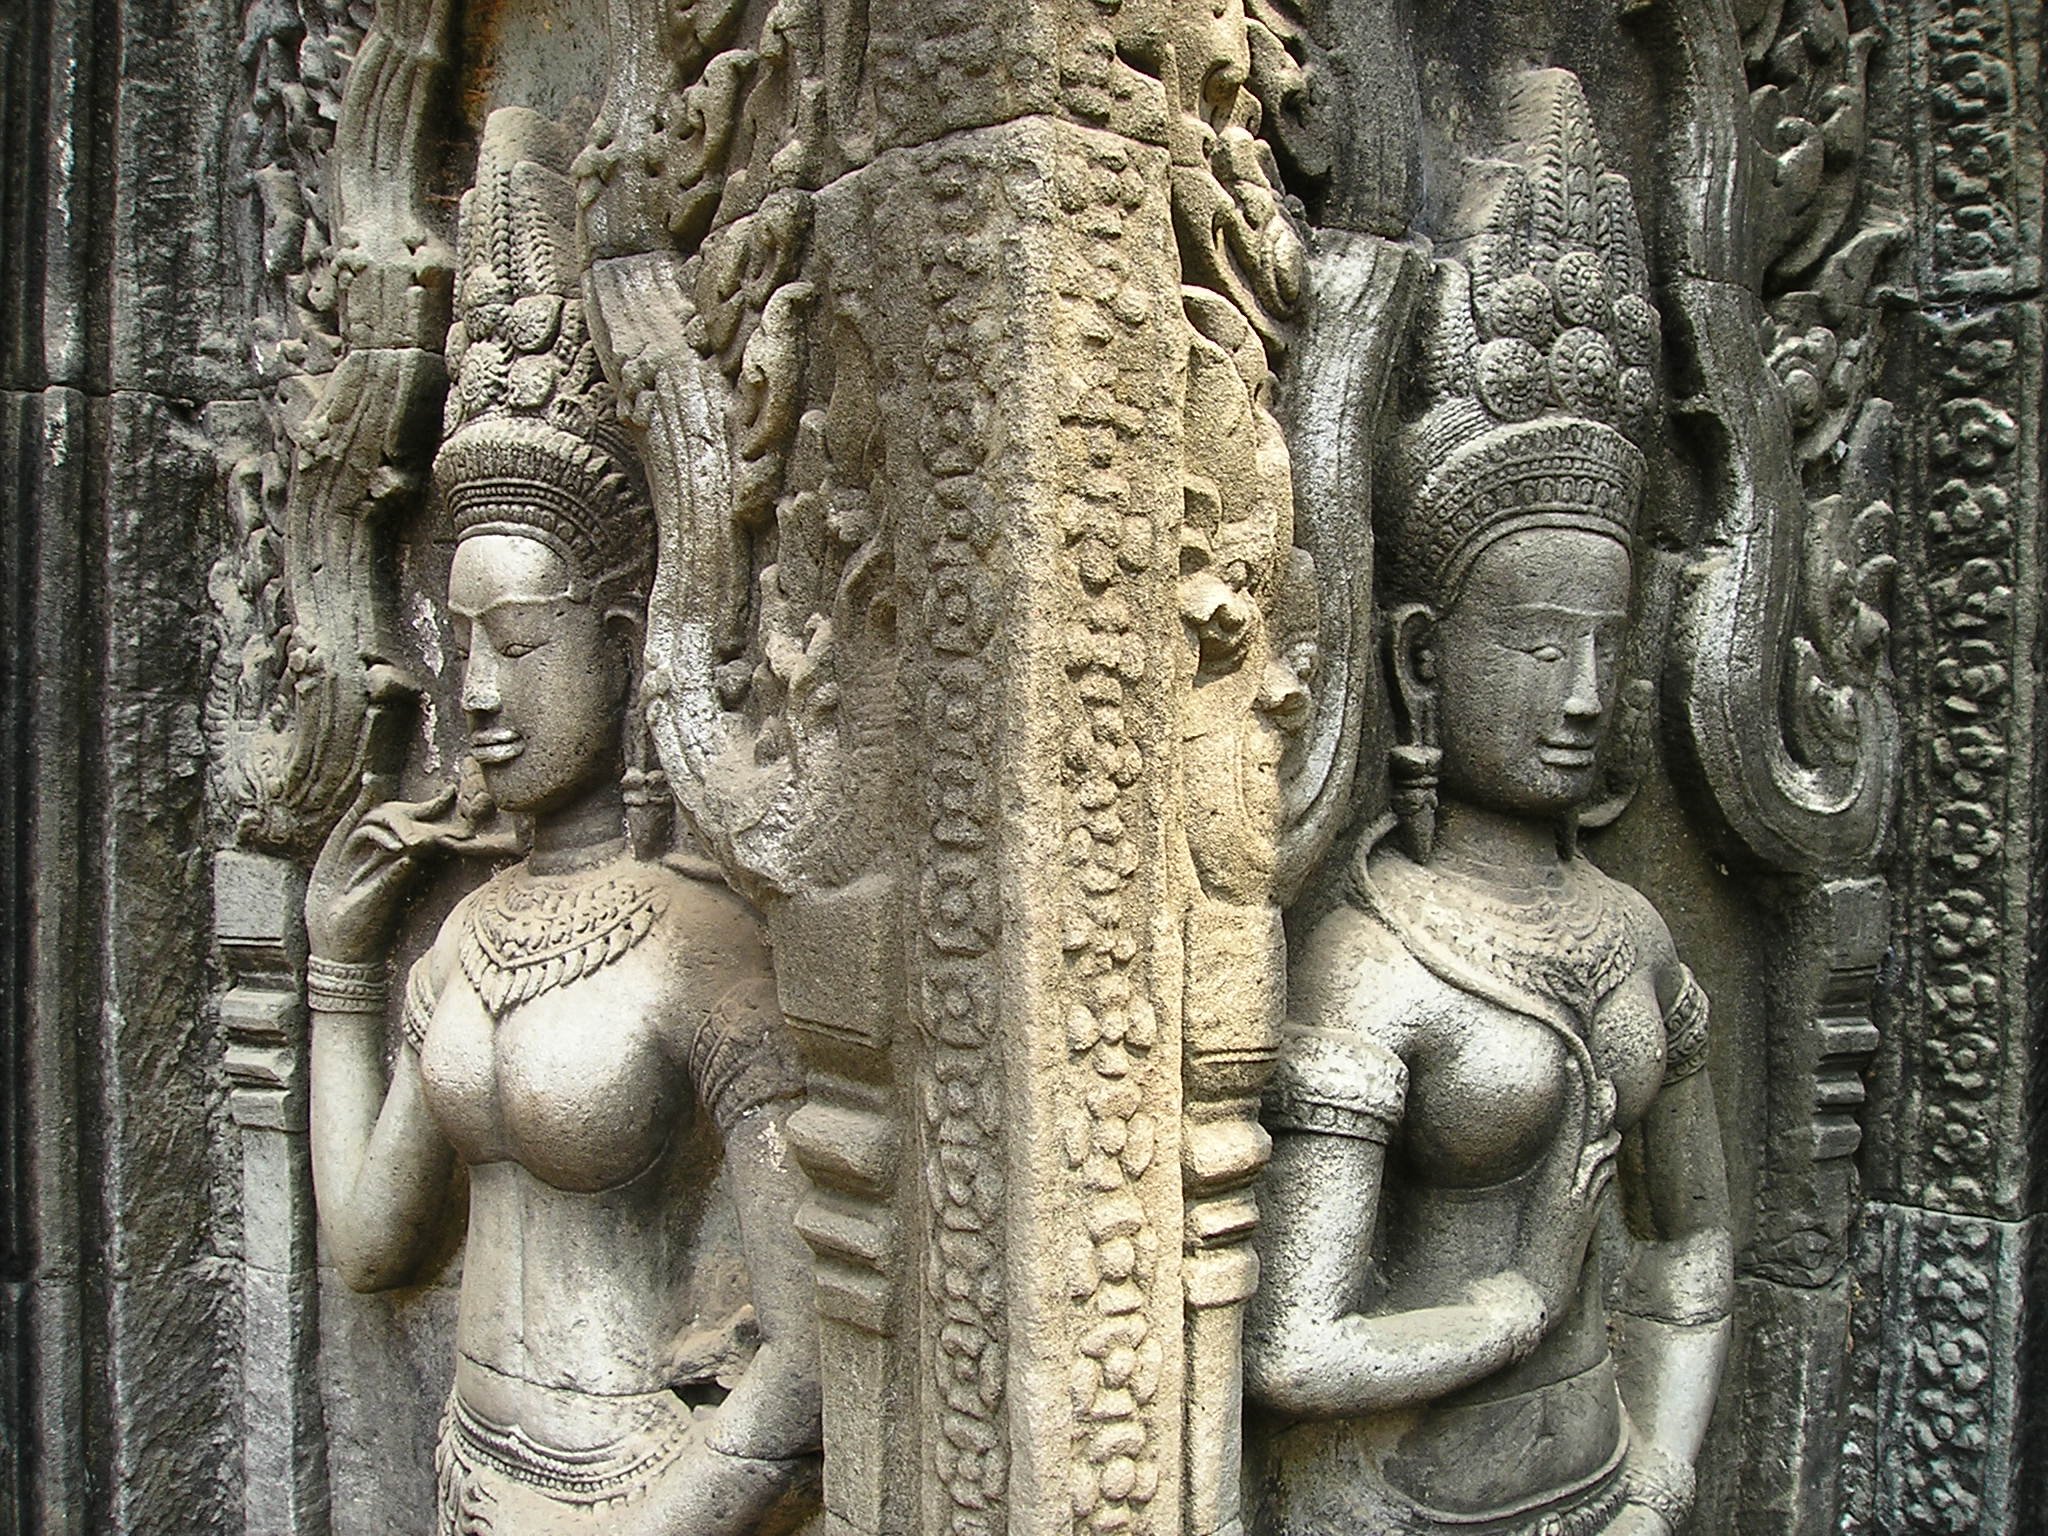
structure, monument, statue, column, asia, place of worship, sculpture, art, temple, ruins, cambodia, statues, history, carving, figures, relief, wat, southeast, angkor, so, archaeological site, stone carving, hindu temple, gautama buddha, ancient history, maya civilization